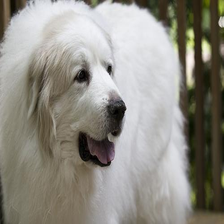
Species: dog
Breed: great pyrenees